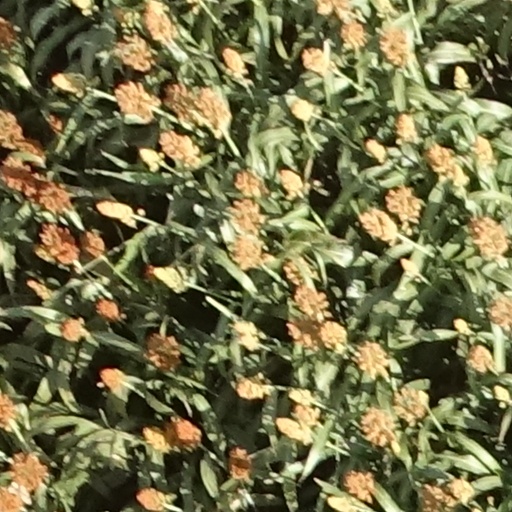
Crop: sorghum